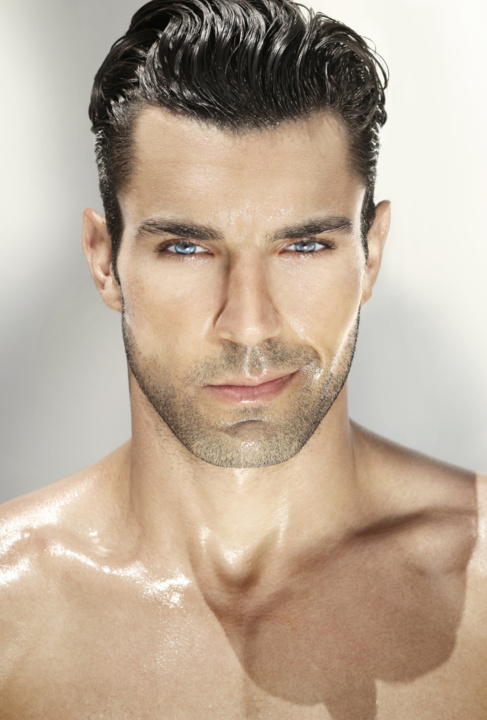
Label: Colored